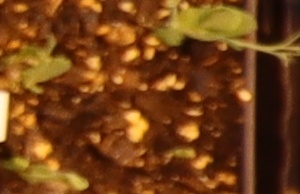
Label: Field Pea